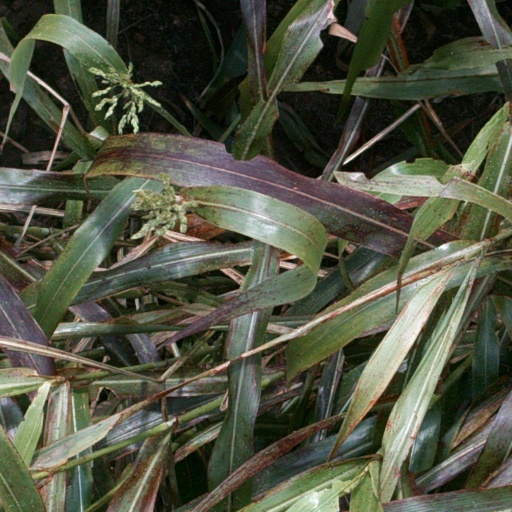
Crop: sorghum